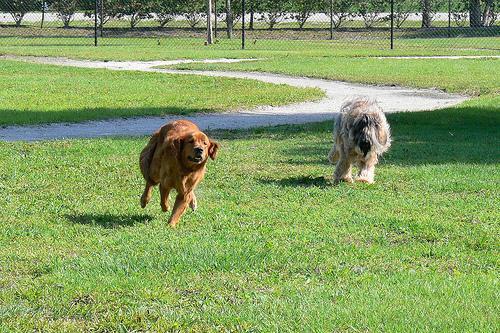
briard